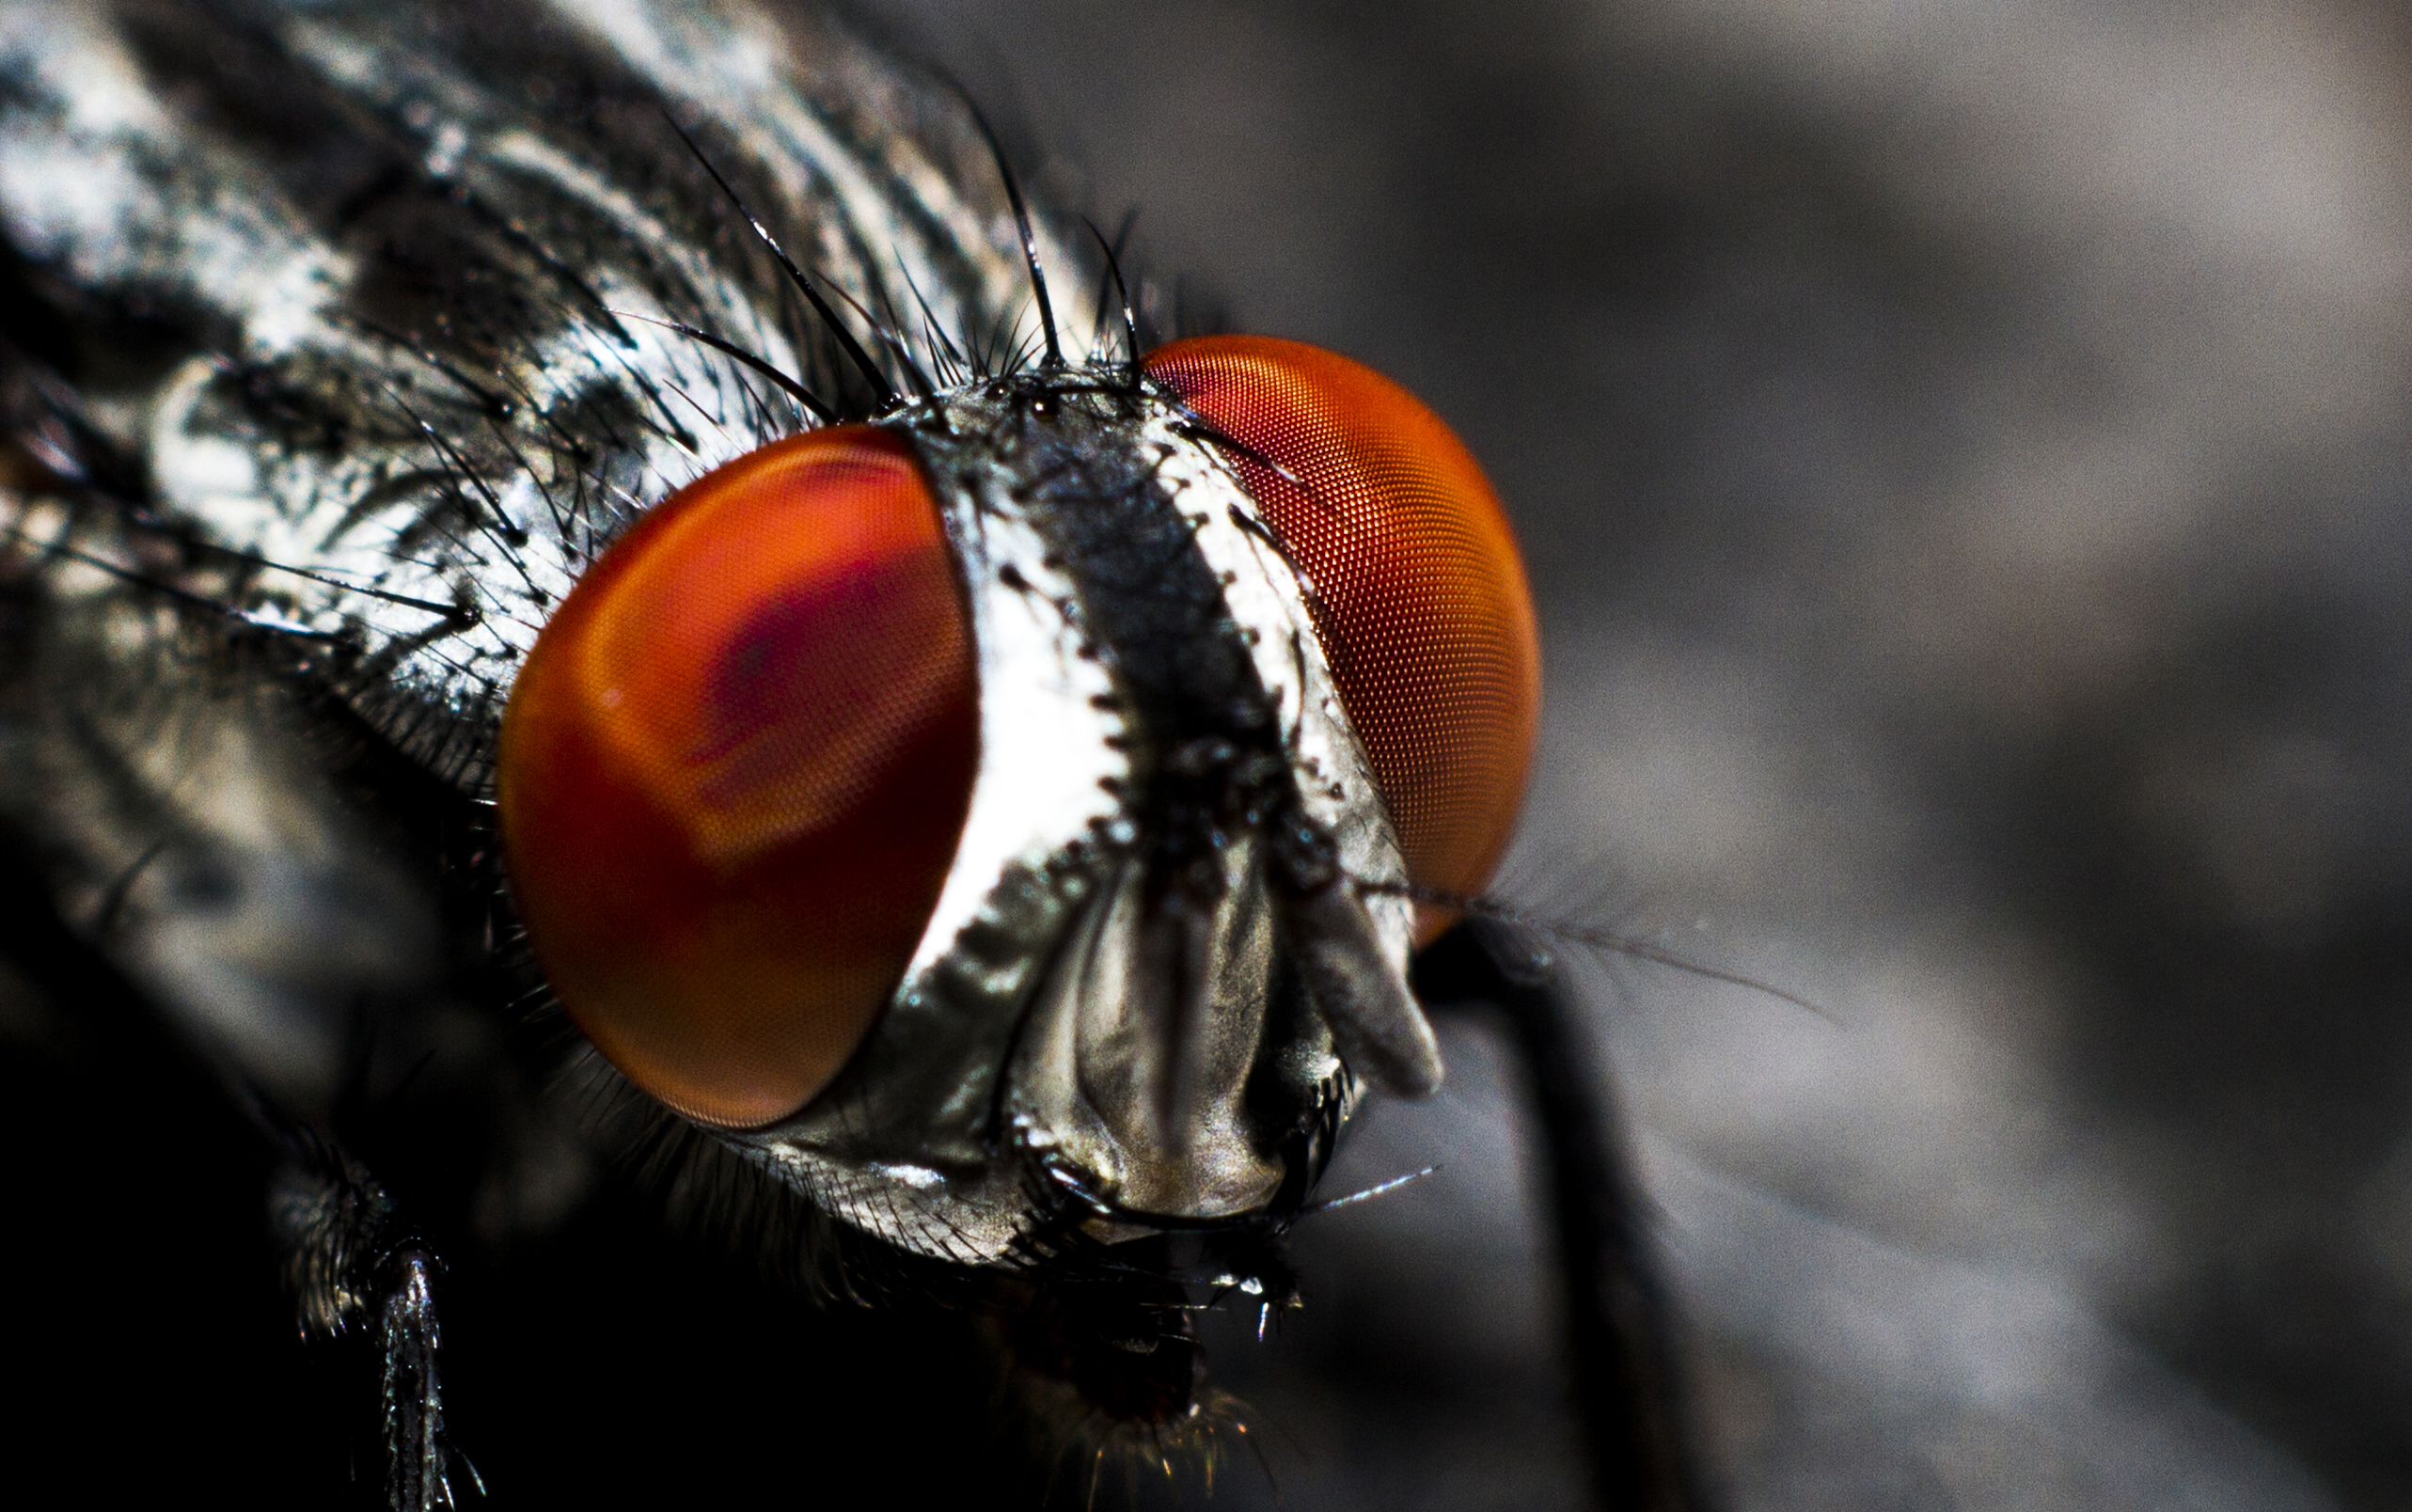
nature, photography, flower, fly, antenna, insect, macro, bug, still life, fauna, invertebrate, close up, eyes, wings, macro photography, blurred background